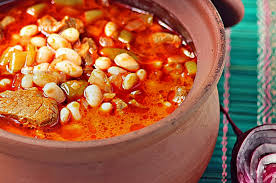
Yemek: kuru_fasulye